Super Bowl XLII

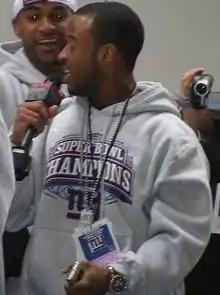
New York Giants' wide receiver Sinorice Moss at the Giants' Super Bowl parade, February 5, 2008

After scoring a combined 73 points in their regular season meeting, the teams scored a mere 10 points by the end of the third quarter, with the Patriots leading 7–3. The Patriots' record-setting offense gave up five sacks and one lost fumble, while the Giants' offense managed only five first downs in the second and third quarters. Yet in the fourth quarter, Eli Manning threw two touchdown passes, including the winning drive that culminated with a 13-yard touchdown pass to Plaxico Burress with 35 seconds remaining.